Jainism in North Karnataka

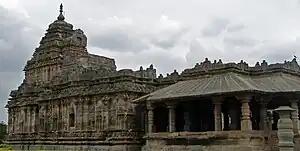
Brahma Jinalaya at Lakkundi

Jainism in North Karnataka flourished under the Chalukyas, Kadamba, Rashtrakutas, and Vijayanagara Empire. Imbued with religious feeling, patronage was extended towards the building of Jain temple and it garnered high repute among the people, particularly the ruling classes and the mercantile community; effectively getting treated as the state religion.